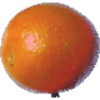
Label: Tangelo 1